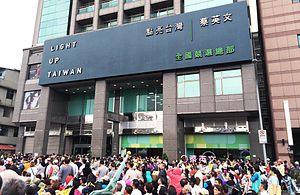
Tsai Ing-wen, née le 31 août 1956 à Fangshan est une avocate, femme d'État taïwanaise et présidente de la République depuis le 20 mai 2016.